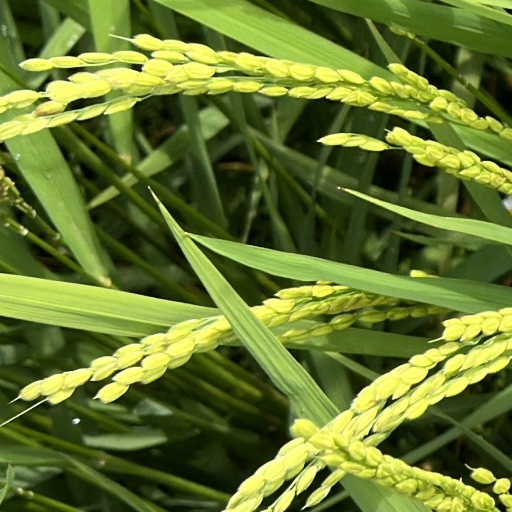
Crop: rice